Nagymartoni family

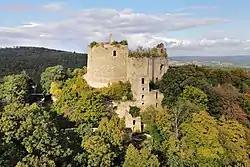
The family possessed Burgruine Landsee (Lánzsér) between 1386 and 1445

By the early 14th century, the Nagymartonis' lands were constantly threatened by two neighboring powerful oligarchic powers, Matthew Csák and the Kőszegi family. Initially, Paul (I) and Lawrence – possibly along with their aforementioned cousins – were forced to join the Kőszegis' "familia". When Charles I launched a campaign against the Kőszegis in Transdanubia and Slavonia in the first half of 1316, the Nagymartonis took an oath of allegiance to the king. As a result, the Kőszegis pillaged and looted their lands, while Andrew Kőszegi besieged and seized the castle of Kabold. When Andrew Kőszegi attacked the towns of Sopron and Győr, which refused to acknowledge his supremacy, in the winter of 1317, the burghers successfully repelled the offense with the assistance of the troops of Paul and Lawrence. However, around the same time, Peter III Csák pillaged and destroyed their castle of Bajót in Esztergom County, which was never rebuilt. In his 2024 study, historian Attila Zsoldos considered, however, the castle was destroyed sometime around 1307 or 1308 by Stephen II Csák and his sons, when their lord Charles I expelled Ivan Kőszegi and his partisans from the middle of the realm. For their loyalty and bravery, Paul and Lawrence regained the castle of Kabold by Charles in 1319, who seized the fort from the Kőszegis in his military campaign, while the Csáks abandoned their claims over the fortress as a compensation for the loss of Bajót. Around the same time, the brothers built the first known castle of Forchtenstein. The fortress became the family's new household, which, therefore adopted the Fraknói surname by the mid-14th century.